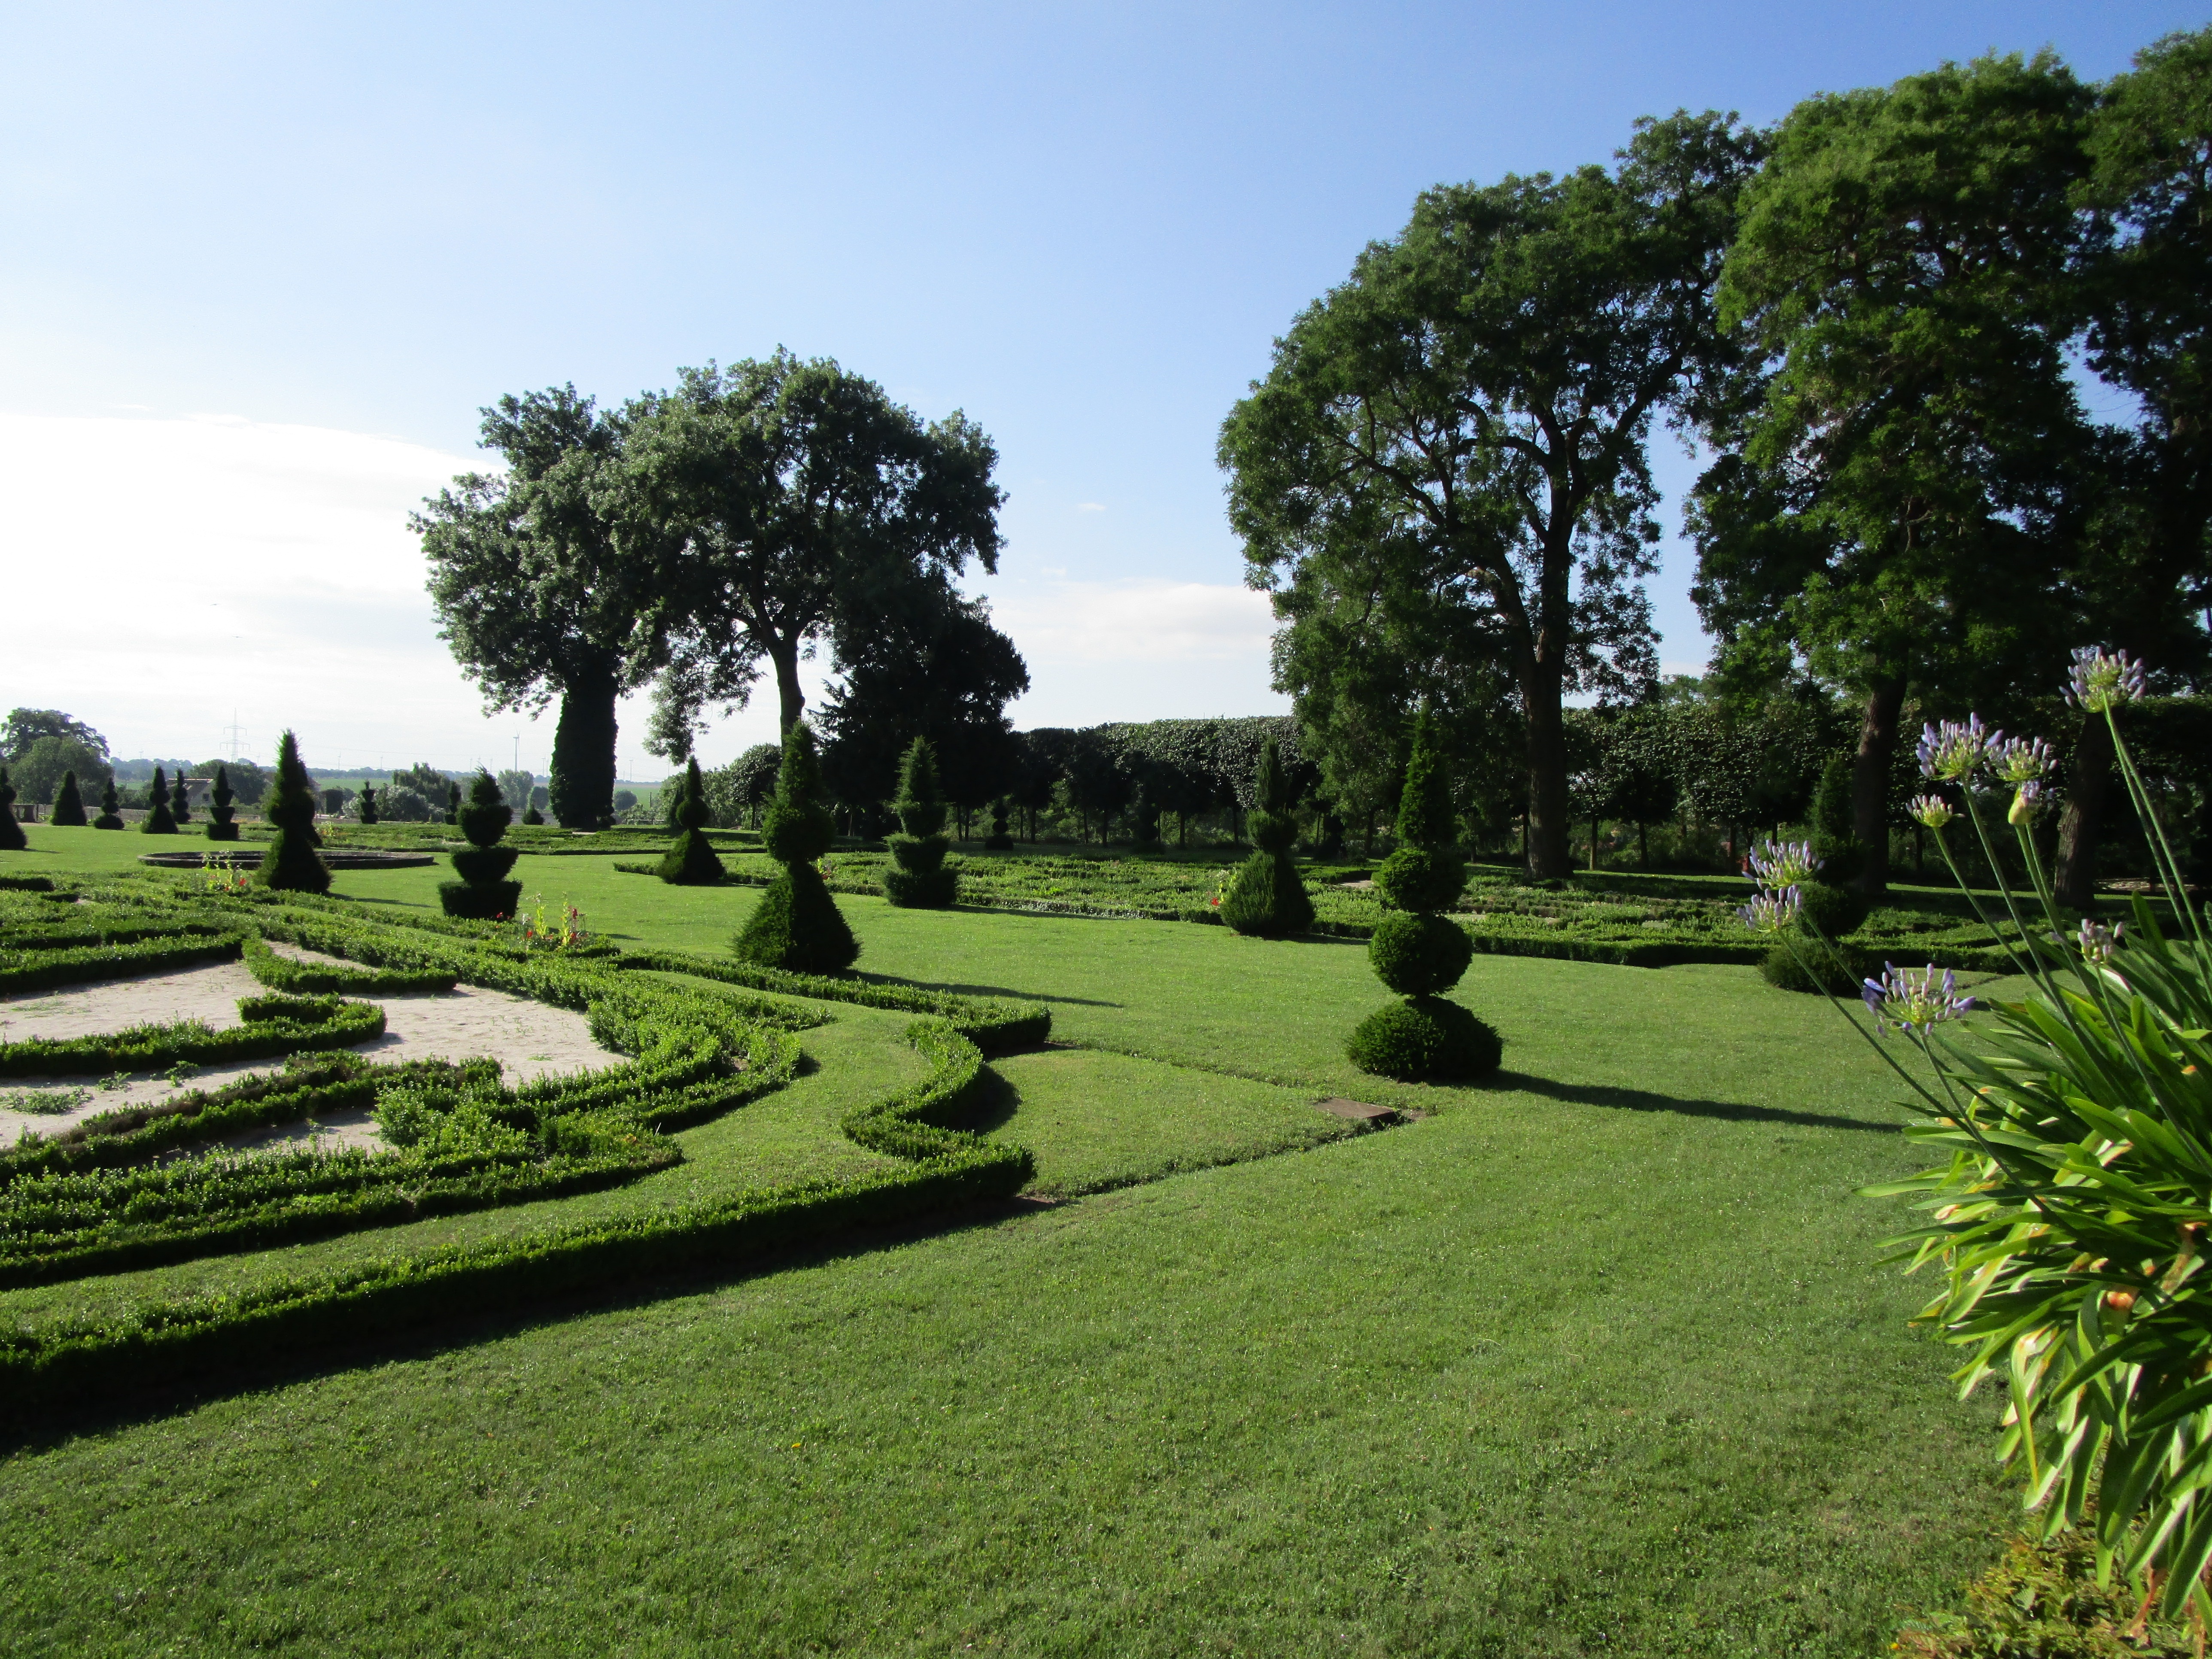
landscape, tree, grass, structure, field, lawn, meadow, park, castle, garden, golf course, shrub, plantation, botanical garden, estate, castle park, schlossgarten, residential area, sport venue, landscape architect